Christian, Count of Waldeck-Wildungen

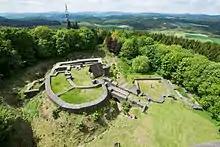
The ruins of Eisenberg Castle, 2015.

Christian was born at Eisenberg Castle on 24/25 December 1585, the eldest son of Count Josias I of Waldeck-Eisenberg and Countess Mary of Barby and Mühlingen. When Josias I died suddenly and unexpectedly at Eisenberg Castle on 6 August 1588, where the guests for the baptism of his fourth child Wolrad were still staying, Christian and Wolrad were still minors. The reforms started by their father were not continued, to the advantage of the estates of the realm, which had come under pressure. The two young counts were under the custody and regency of their mother and Count . The other cadet branches of the House of Waldeck became extinct shortly after each other. Count died young on 16 September 1598 of dysentery. With Count Francis III of Waldeck-Landau, who had opposed Hesse like no other before him, the cadet branch also became extinct on 12 March 1597. As he had no descendants, Francis III bequeathed his share of the County of Waldeck by will and testament to the children of Count Josias I.